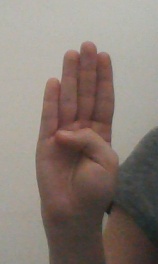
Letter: kaaf